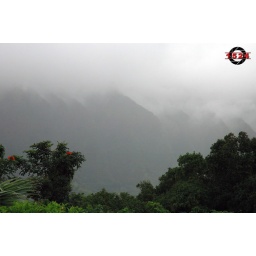
Monsoon clouds and rain create a mystic veil over the mountains of Oahu. March 8, 2009.